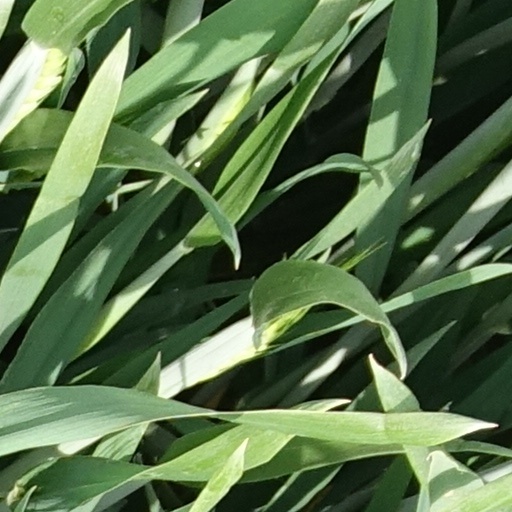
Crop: wheat